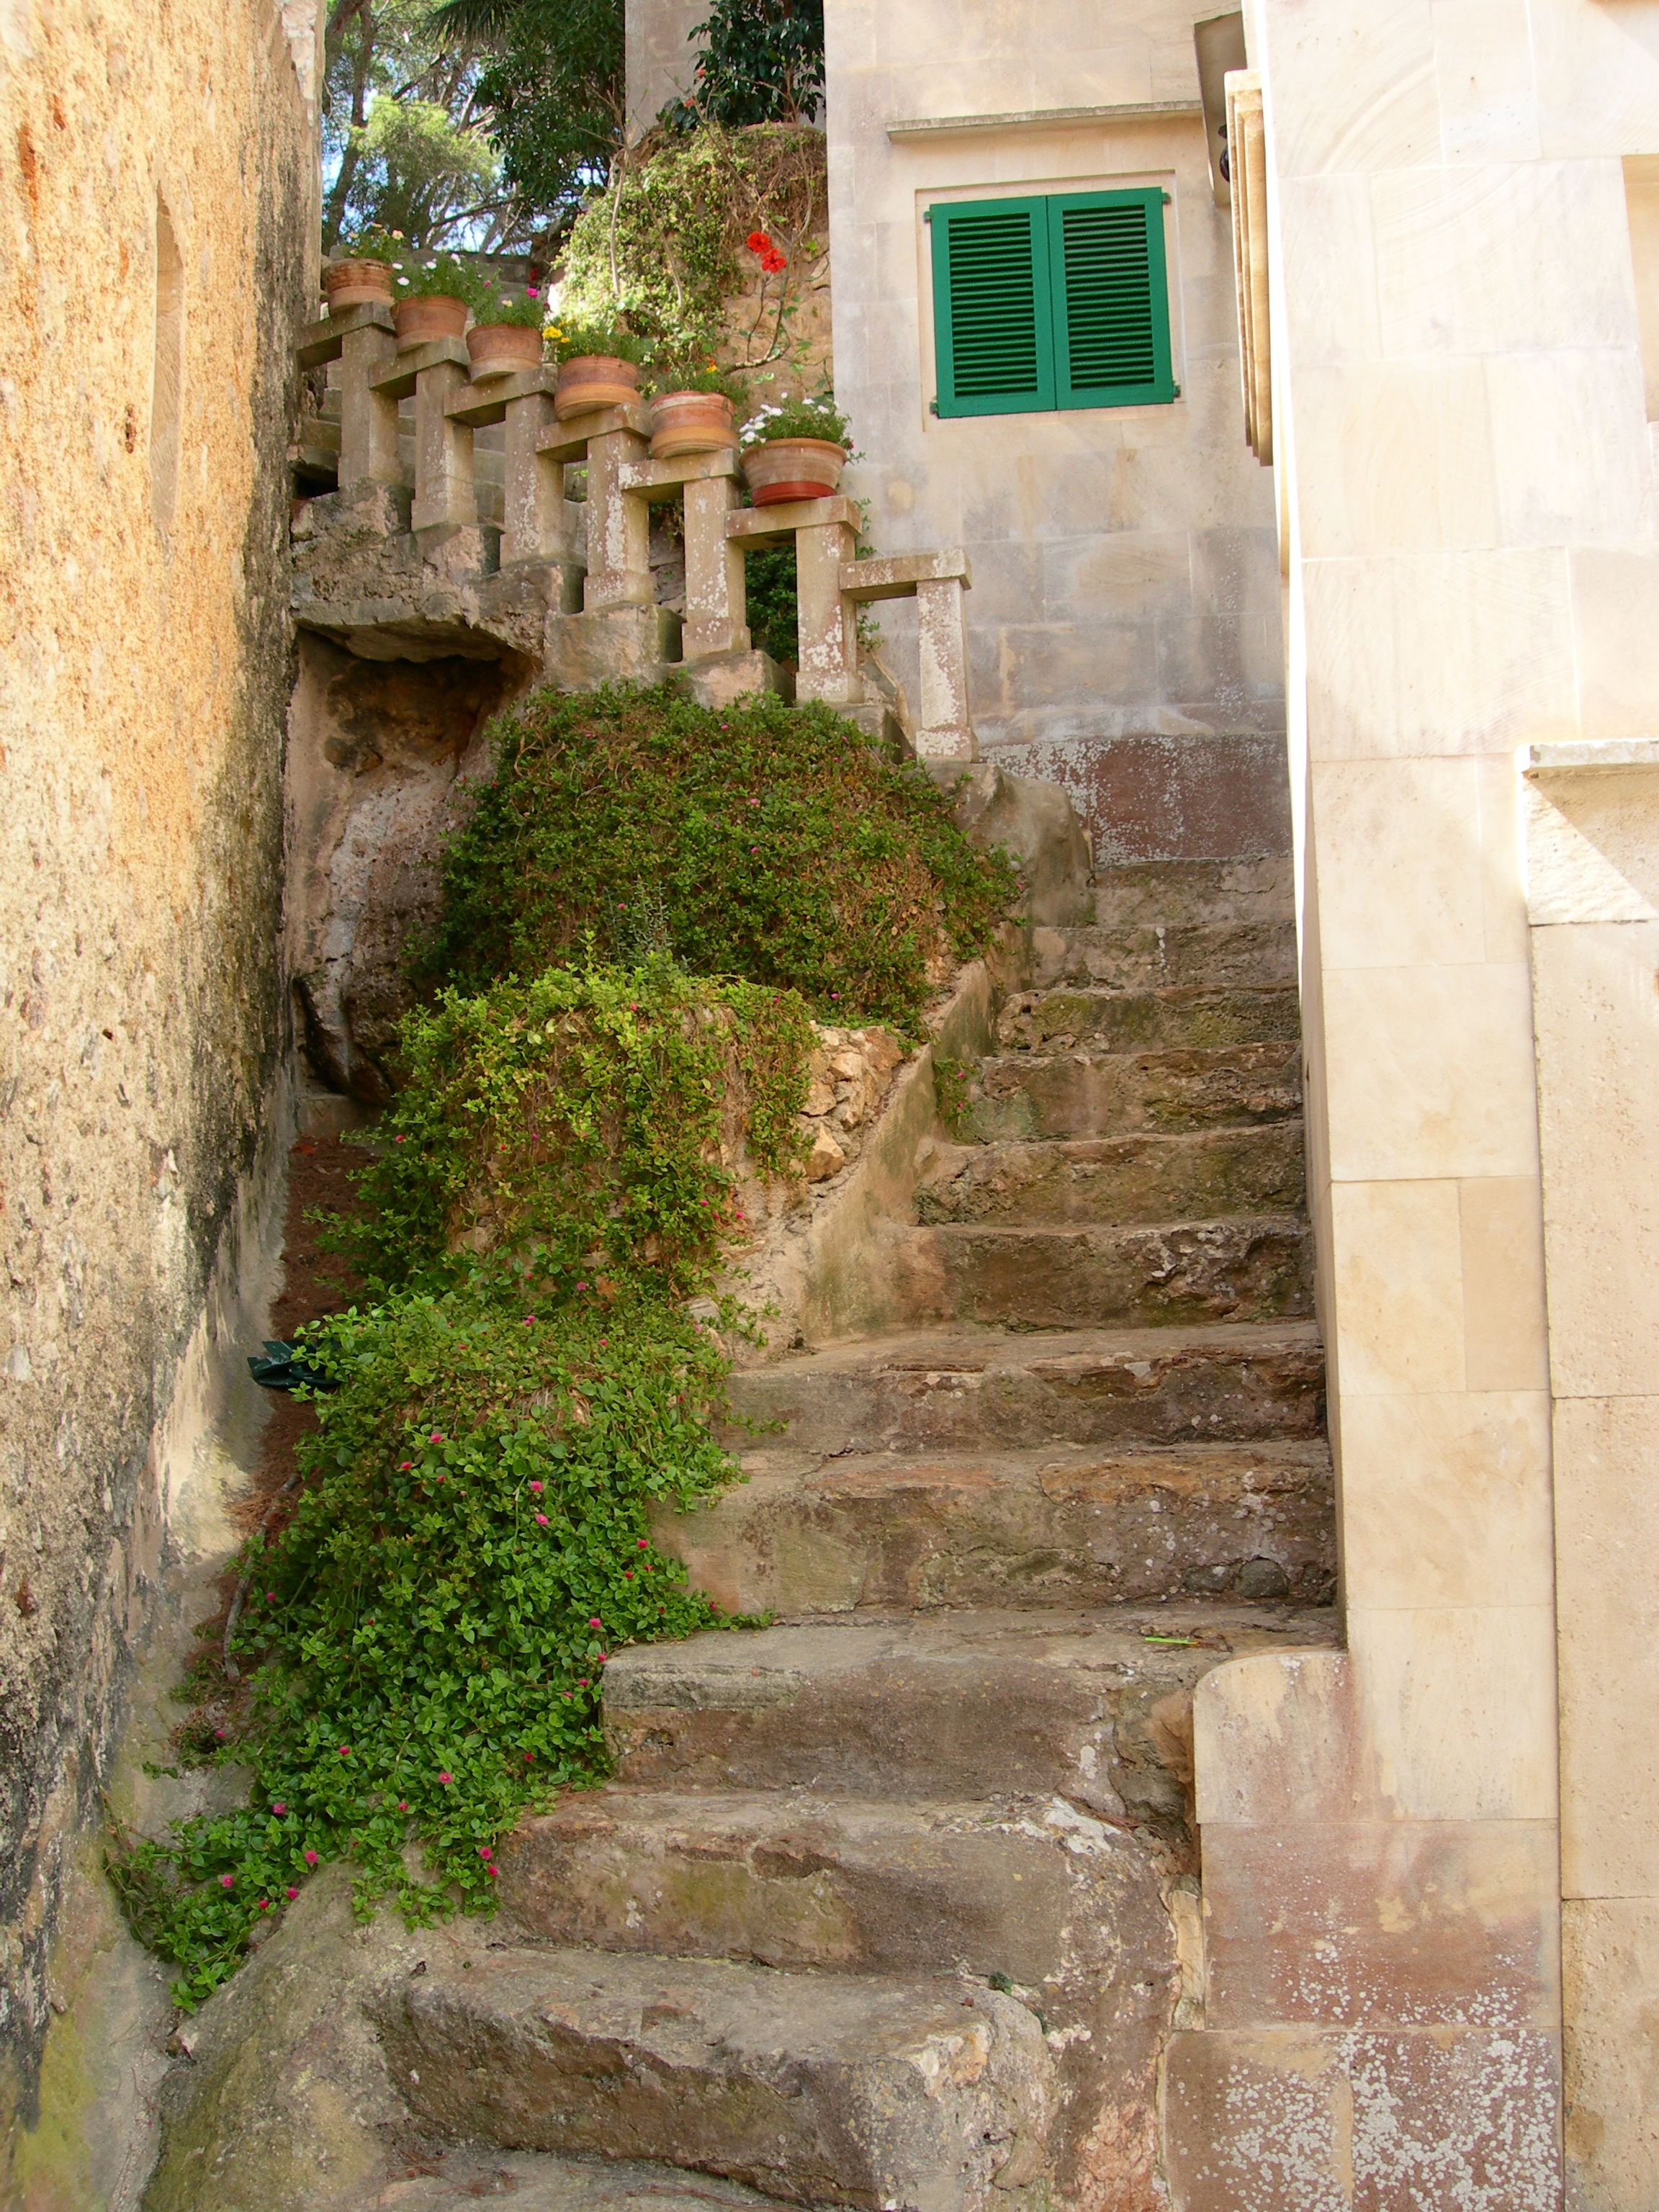
road, street, house, town, old, alley, wall, stone, village, mediterranean, fortification, waterway, spain, courtyard, stairs, ruins, infrastructure, mallorca, majorca, middle ages, ancient history